Nishiyama Tennozan Station

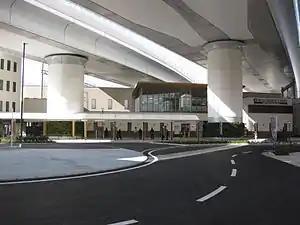
Nishiyama-tennozan Station east entrance, December 2013

is a passenger railway station located in the city of Nagaokakyō, Kyoto, Japan. It is operated by the private railway operator Hankyu Railway.